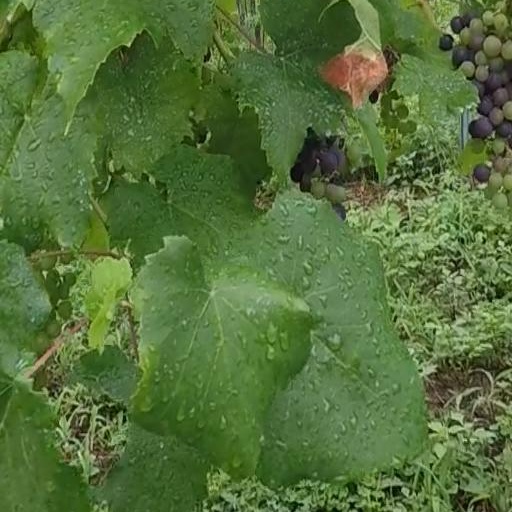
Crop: grape